Exmouth Lifeboat Station

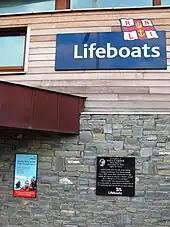
A memorial plaque for Will Carder on the 2009 station

William J Carder was born in 1903 and volunteered for the Exmouth lifeboat crew in June 1953. He earned a living running The Volunteer public house. On Christmas Day 1956 he was on board when the "Maria Noble" was called out to the MV "Minerva" which was burning distress flares south east of Orcombe Point.